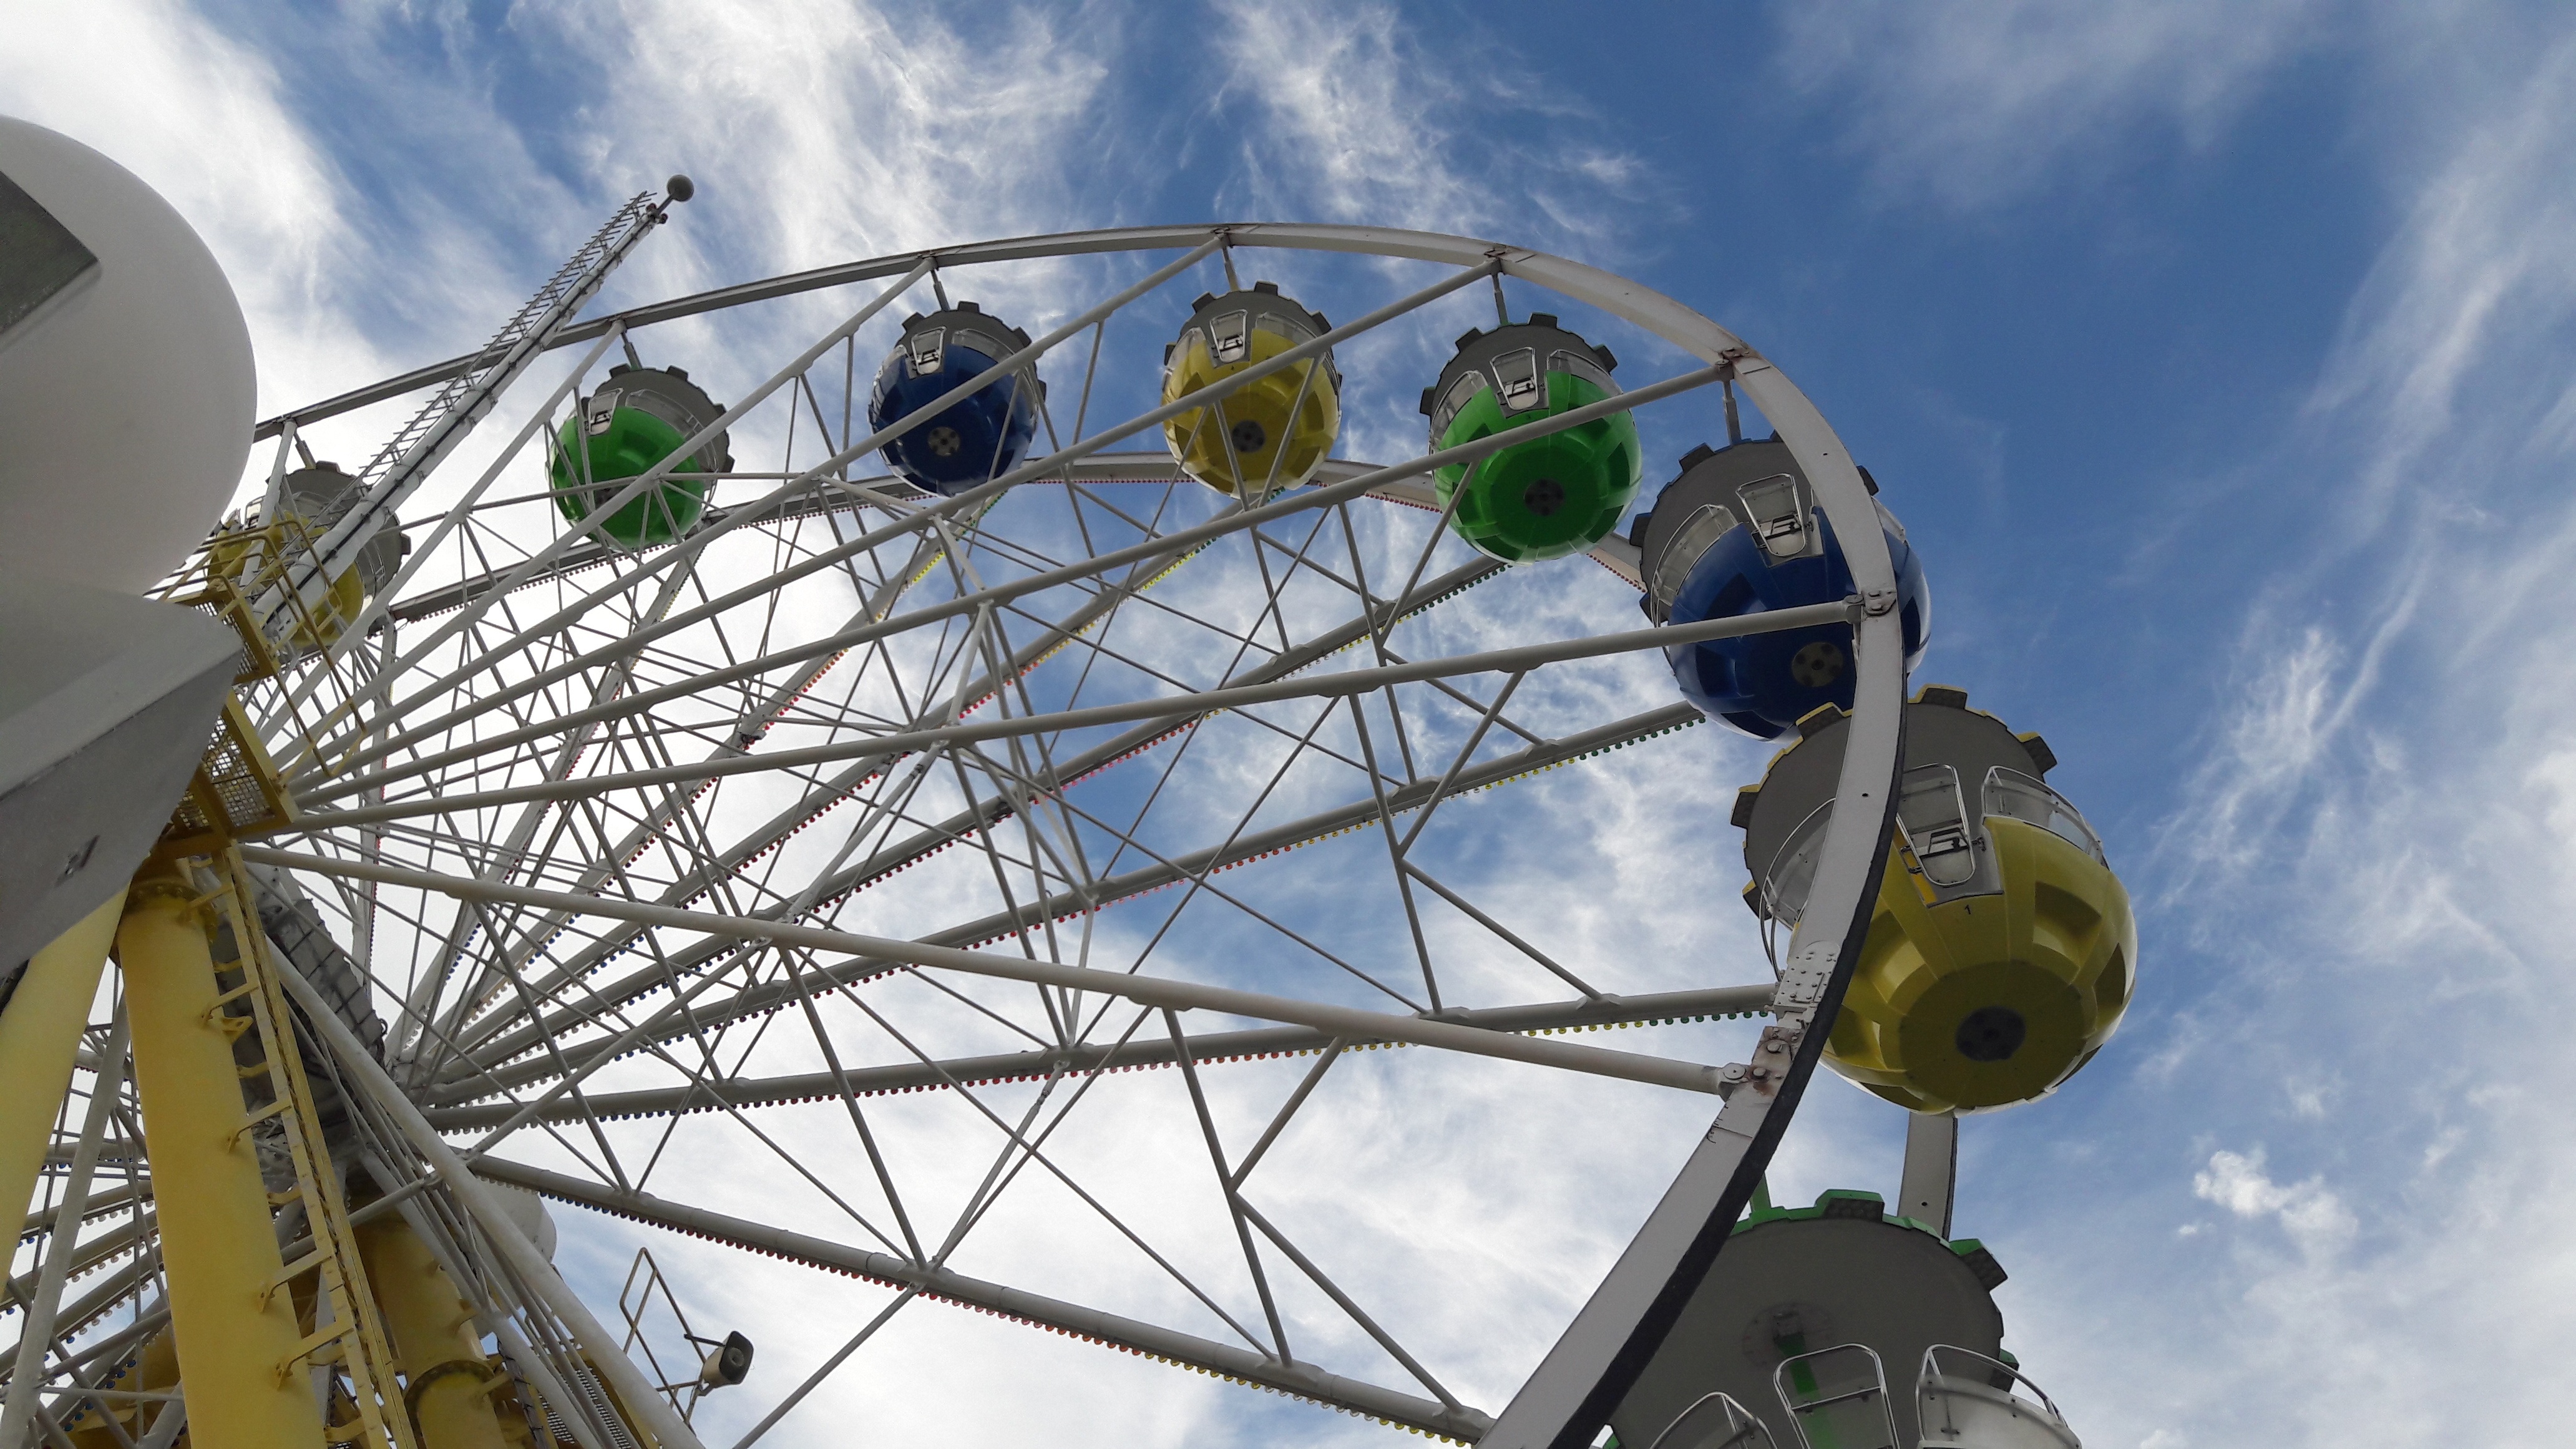
sky, recreation, ferris wheel, amusement park, park, hong kong, tourist attraction, a surname, sunny days, amusement ride, outdoor recreation